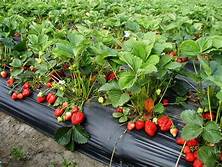
Label: Strawberry